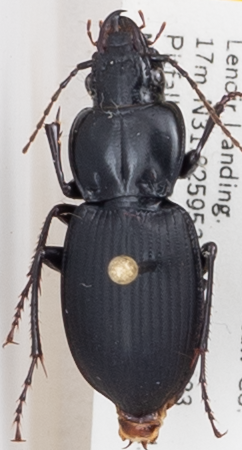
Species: Cyclotrachelus convivus
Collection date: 2018-07-03
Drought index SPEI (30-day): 1.204
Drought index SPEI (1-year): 0.304
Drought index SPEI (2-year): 0.44